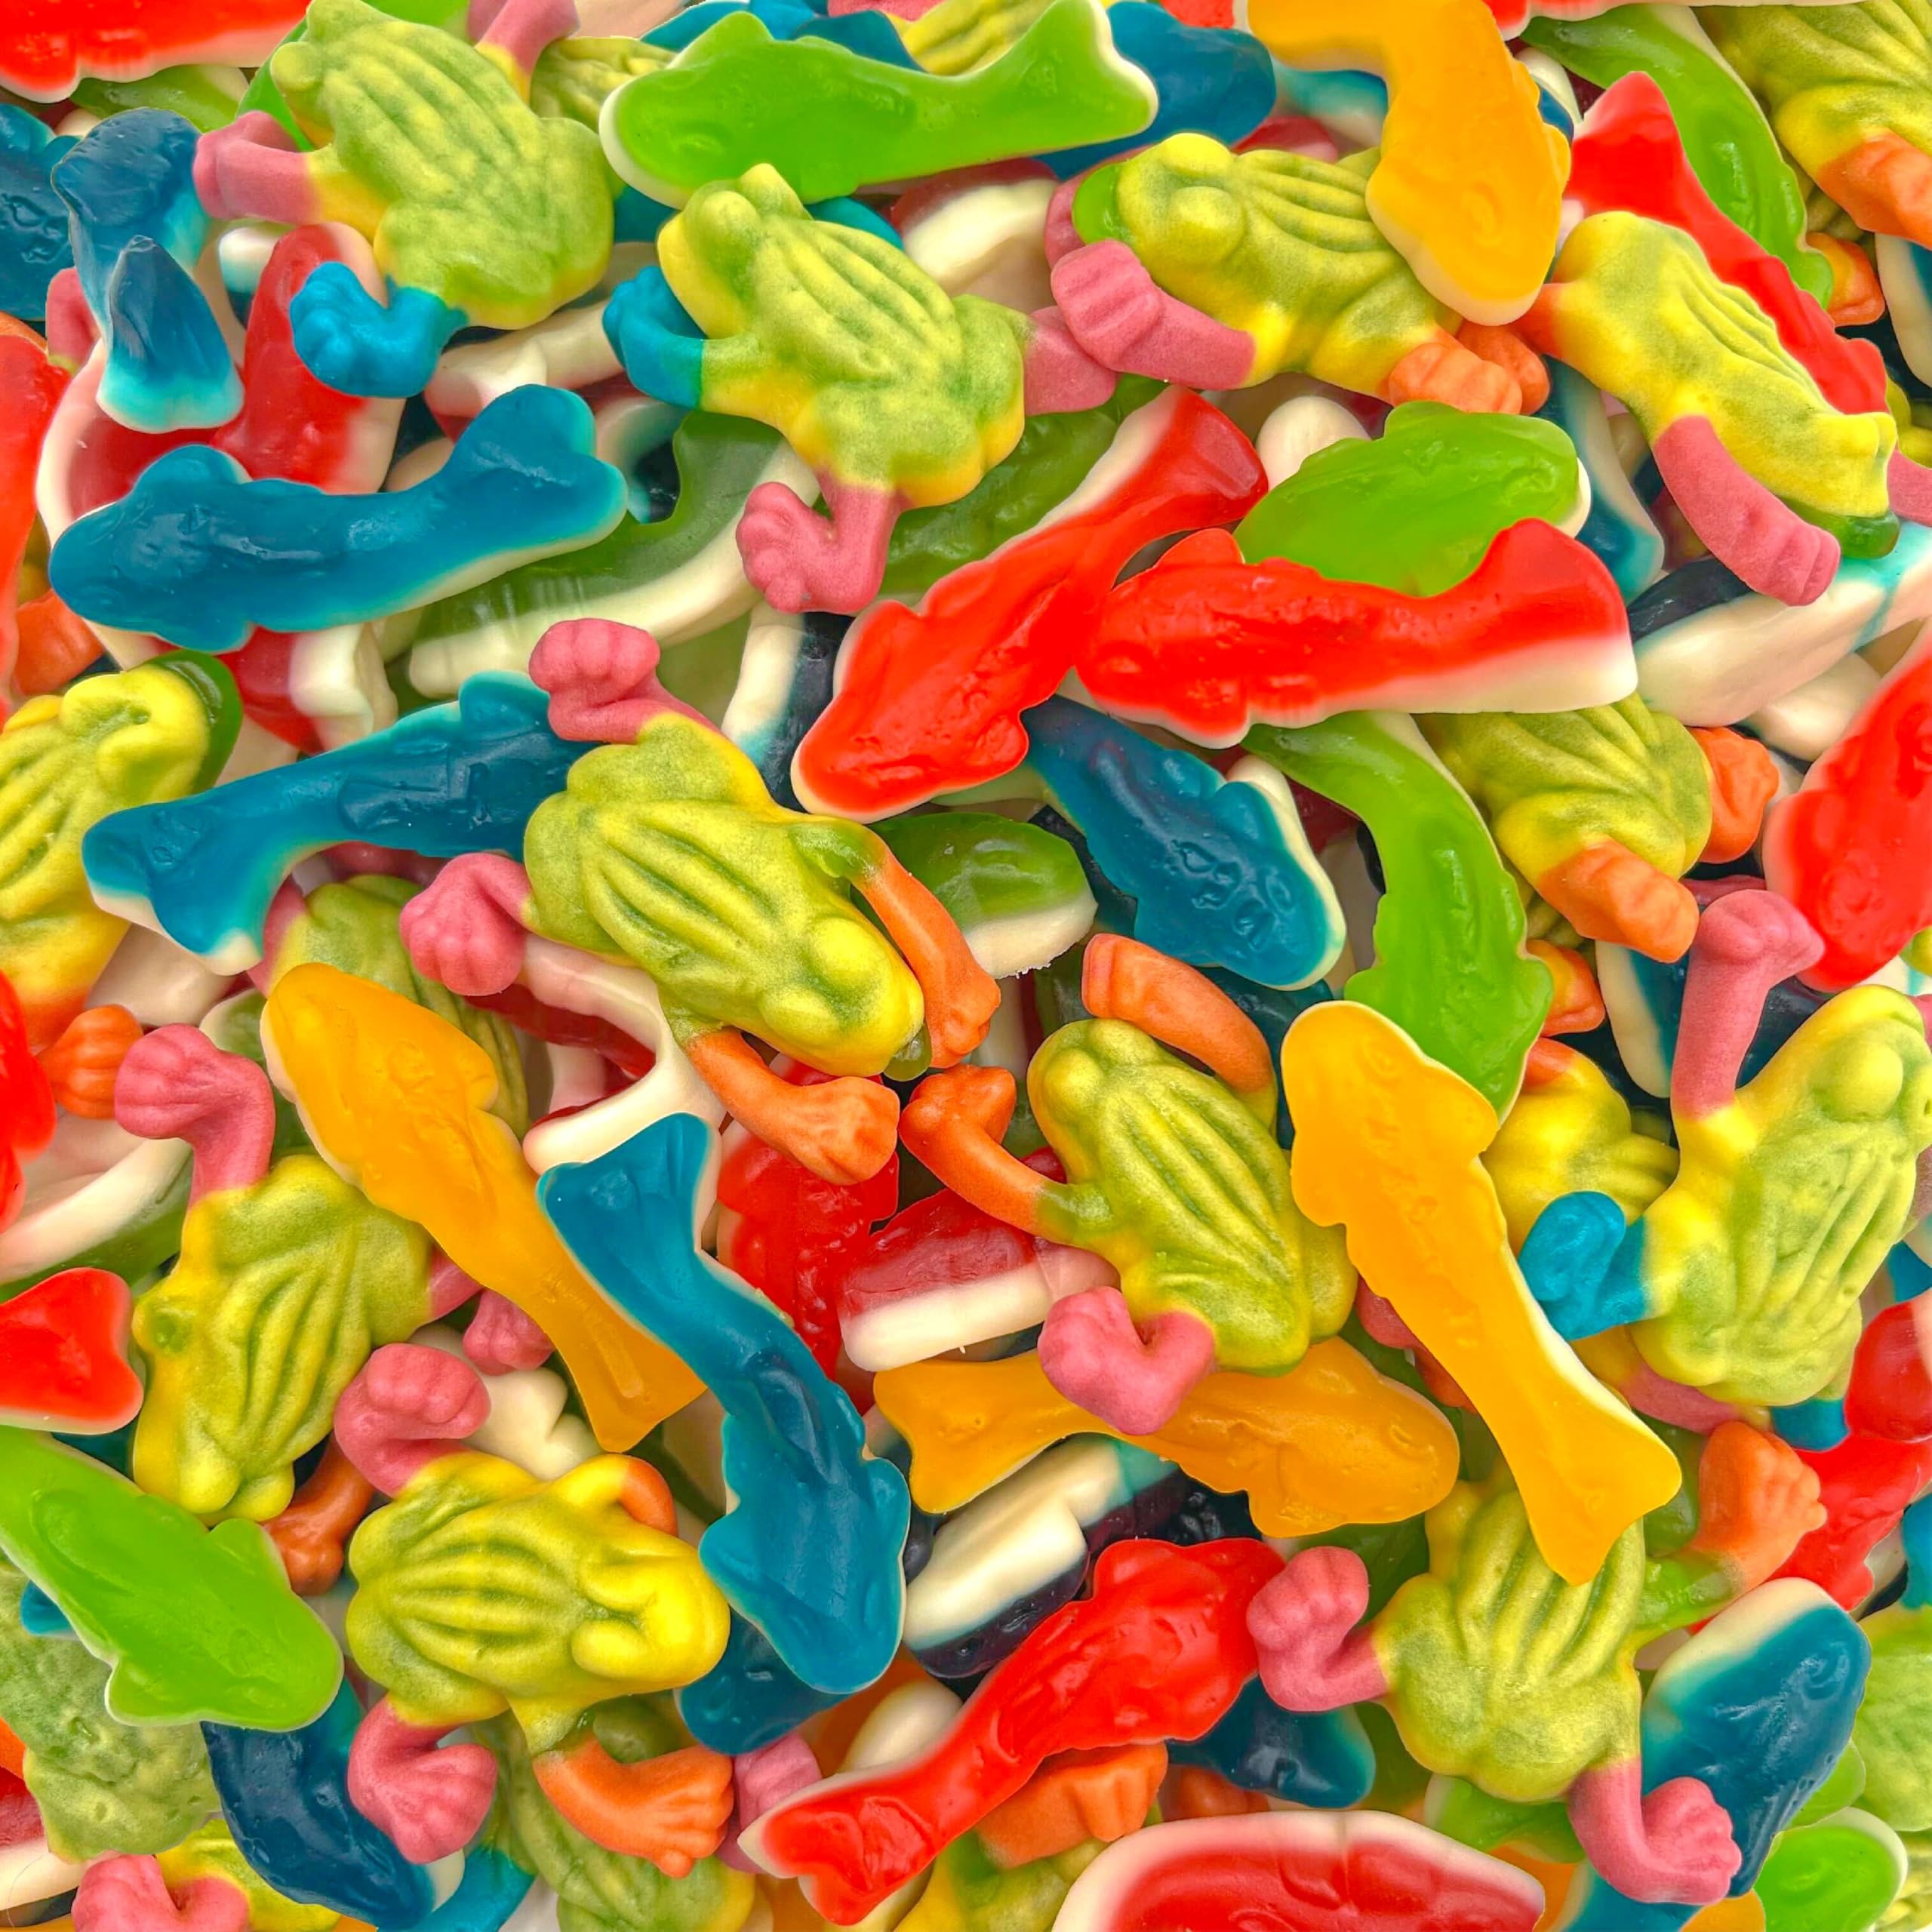
Item Name: Gummy Sharks and Rainforest Frogs Candy Mix | 2 Pound Bulk Bag | Ocean and Jungle Critters | Assorted Fruit Flavors Gummy Mix | Party Favors, Goody Bags, Kids' Birthday Celebrations
Bullet Point 1: This bulk bag holds 2 pounds of Gummy Sharks and Leaping Frogs Gummy Mix in assorted fruit flavors, delivering a colorful assortment of chewy treats perfect for sharing, snacking, and party setups
Bullet Point 2: Dive into a world of sweet fun with this vibrant mix of gummy sharks and tropical frogs, bursting with bold fruit flavors and wild personality that will make every candy bowl a true adventure
Bullet Point 3: Each chewy piece delivers a playful pop of color and a splash of juicy fruity goodness, making them an irresistible favorite among kids, teens, and candy lovers of all ages who crave fun and flavor
Bullet Point 4: Use them to add bite-sized excitement to under the sea birthday parties, jungle-themed celebrations, DIY cupcake toppers, colorful candy buffets, or any event needing a splash of chewy sweetness
Bullet Point 5: Add them to lunchbox surprises, favor bags, or even freeze them into ice cubes for wild party drinks - there’s no limit to the creative and fun ways you can enjoy these chewy fruity critters
Product Description: Get ready for a wave of flavor and fun with our Gummy Sharks and Leaping Frog Gummies. This colorful 2 pound bulk bag is packed with a playful assortment of ocean and rainforest critters, each bursting with bold, fruity flavors that kids, teens, and candy lovers of all ages will adore. Dive into juicy bites of chewy gummy sharks and gummy frogs, perfect for under the sea birthday parties, jungle themed celebrations, candy buffets, or anytime you want to add a splash of color and excitement to your event. These chewy treats make a vibrant addition to goody bags, lunchboxes, party favors, and festive candy jars. They’re a hit at birthday parties, classroom celebrations, family gatherings, and any occasion where a colorful, chewy surprise can bring smiles. Full of bright personality and bold flavor, they’re also perfect for decorating cakes, cupcakes, or freezing into wild party ice cubes for a fun and edible twist. Whether you're stocking up for a big celebration or simply treating yourself to a playful pick-me-up, our Gummy Sharks and Leaping Frogs Candy Assortment will make every moment more colorful, flavorful, and irresistibly fun.
Value: 32.0
Unit: Ounce

Price: 16.99